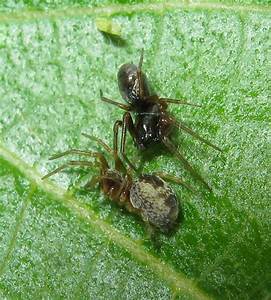
Label: ragno